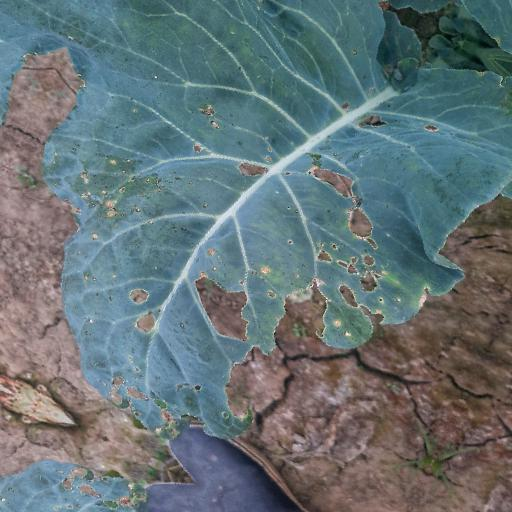
Label: Black Rot